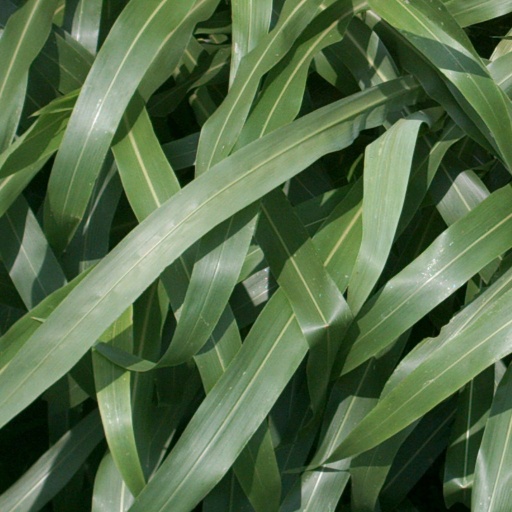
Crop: sorghum